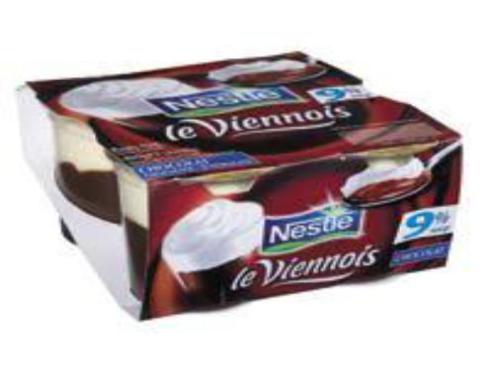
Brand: le viennois
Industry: Food